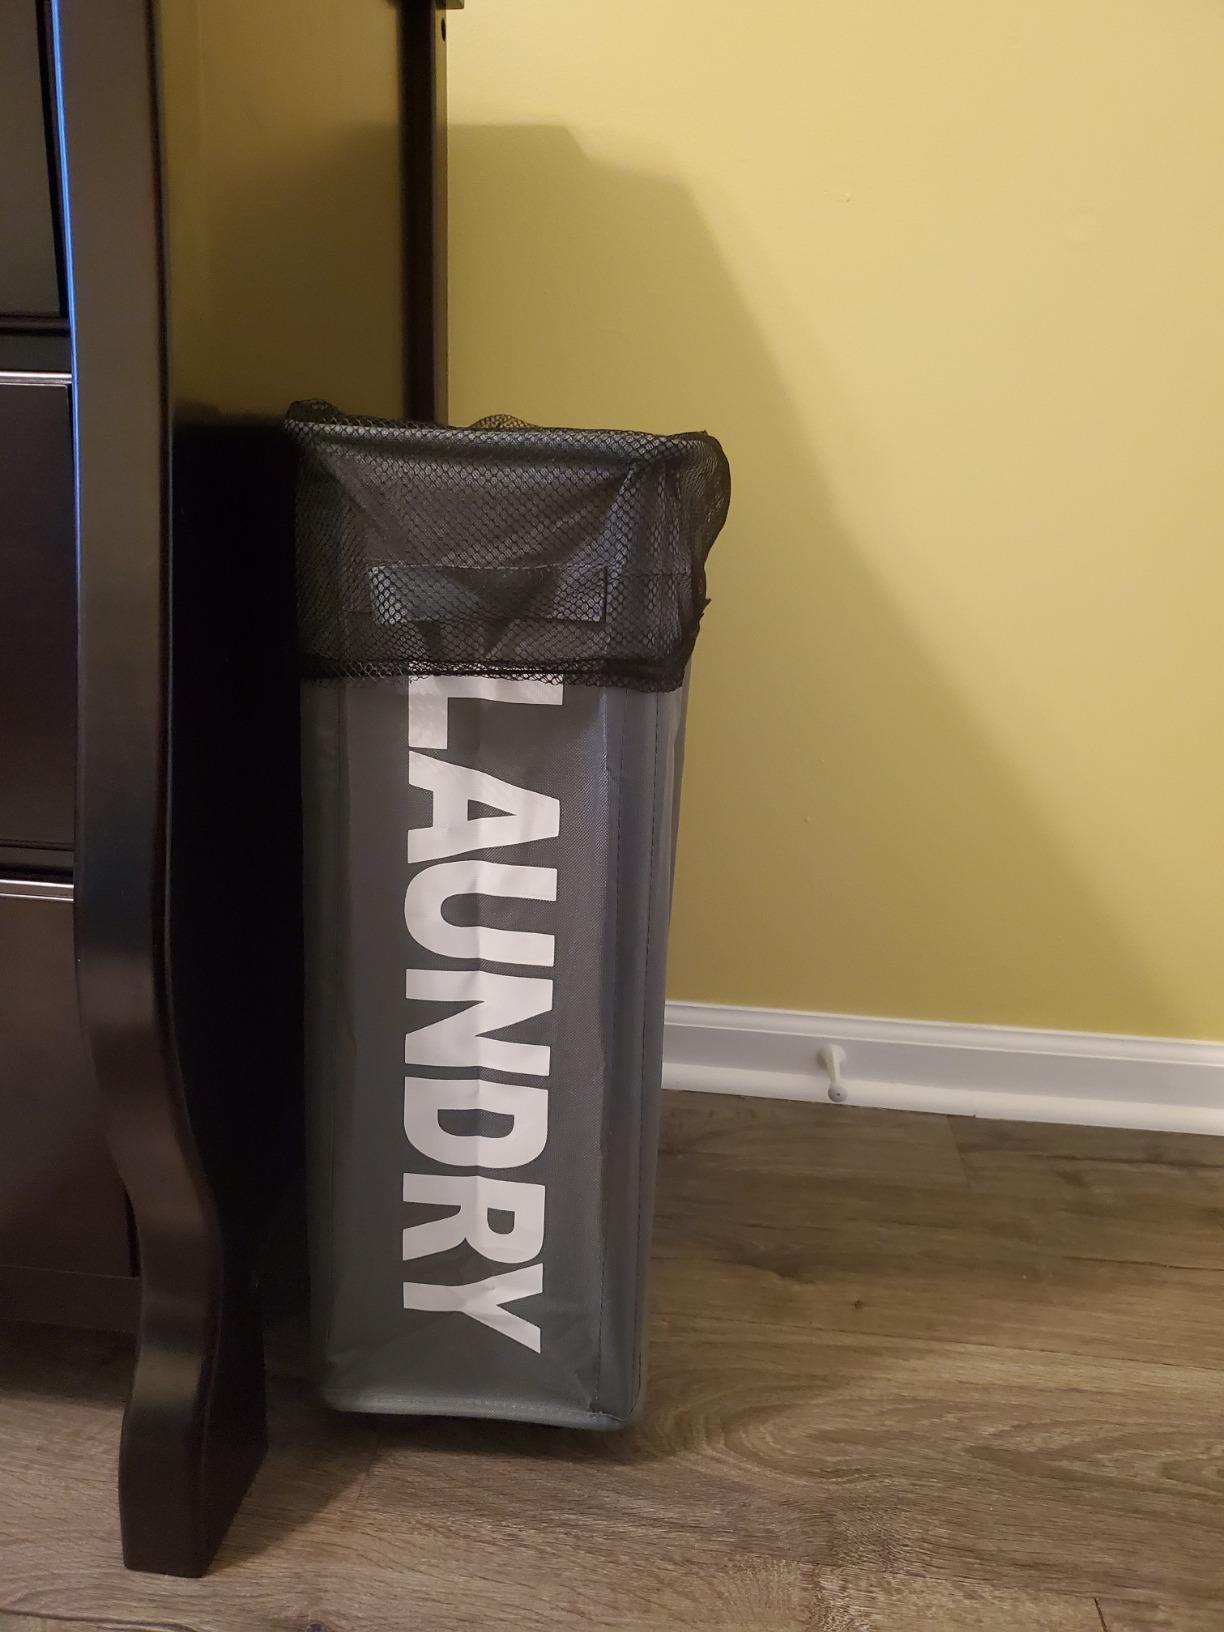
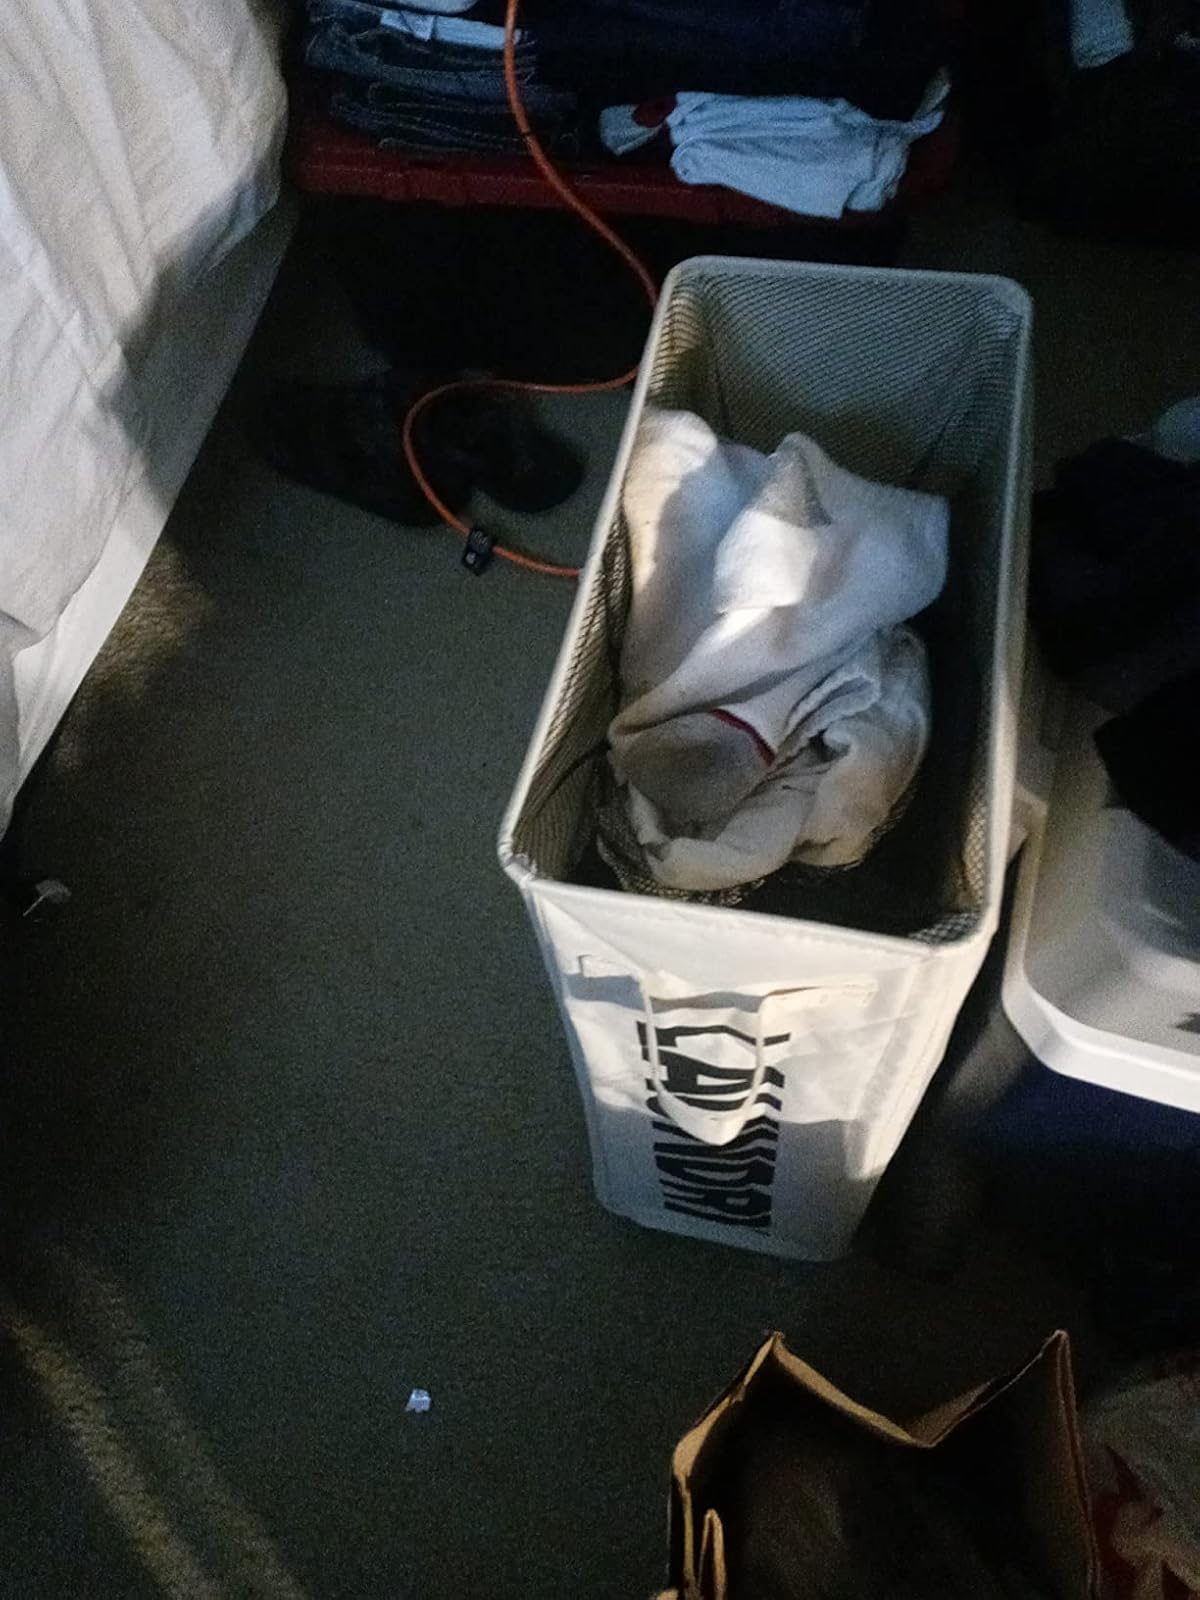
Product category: items_hamper
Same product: no